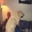
Label: dog